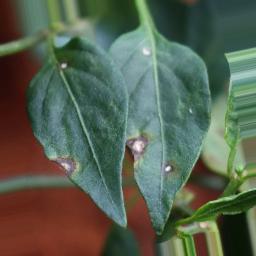
Label: cercospora